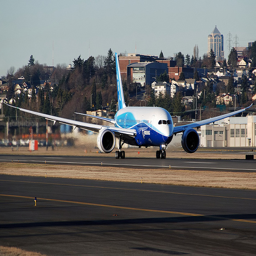
A blue and white. passenger jet taxiing on the runway.
Two engine jet airplane moving on taxiway at small airport.
A blue and white airplane is on the runway.
A blue commercial passenger jet on the runway.
a blue and white plane sitting on a runway